Baytown, Texas

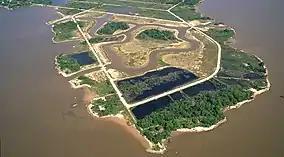
Baytown Nature Center

Baytown Nature Center, located on a peninsula along the Houston Ship Channel and surrounded on three sides by Burnet Bay, Crystal Bay, and Scott Bay, is both a recreation area and a wildlife sanctuary that is home to hundreds of bird species, mammals, reptiles, and aquatic species.